Hunter Davidson

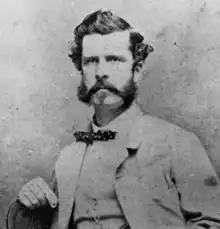
Portrait circa 1866

Hunter Davidson (September 20, 1826February 16, 1913) was an American engineer, inventor, and naval officer, first serving the United States and then joining the Confederacy during the American Civil War. He later served as the first commander of the Maryland Oyster Police Force during the height of the Oyster Wars.